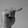
ASL letter: T